Vulcan Society

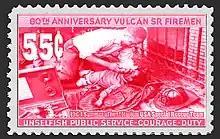
55¢ stamp depicts a Vulcan Rescue

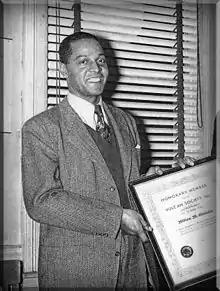
The Hero Fire Marshal and Future FDNY Commissioner

Robert O. Lowery was appointed a fireman in 1941 and assigned to a firehouse in Harlem; five years later he was designated a fire mashal. The fire marshal's office was the first headquarters assignment black firemen received; in minority areas the investigation of the cause of fires and the apprehension of arsonists was often greatly facilitated by the assignment of minority marshals. Lowery was one of four black firemen in the late 1940s who held this assignment. In the first year as a marshal he received a commendation from Chief Magistrate Edgar Bromberger for the arrest of a man responsible for 30 acts of burglary and arson in Harlem. In 1960 Lowery received a special fire department citation for the capture' of an armed arsonist and in 1961 he was appointed Acting Lieutenant in the Bureau of Fire Investigation in recognition of his outstanding record. During this time Lowery was an active member of the Vulcan Society, serving as its president from 1946 to 1950, 1953 and 1954, 1957, and from 1959 to 1963.